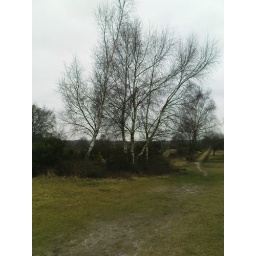
silver birch in the new forest